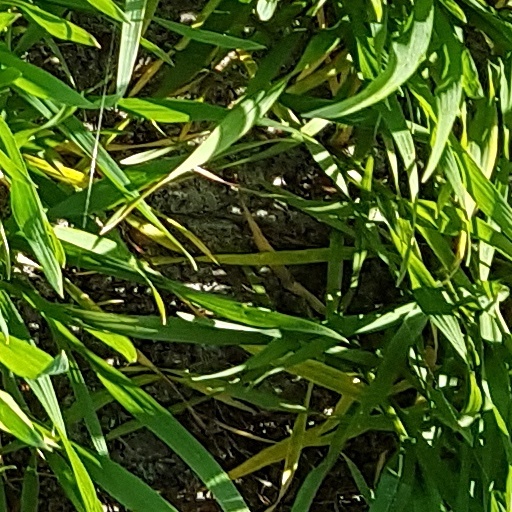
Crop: wheat